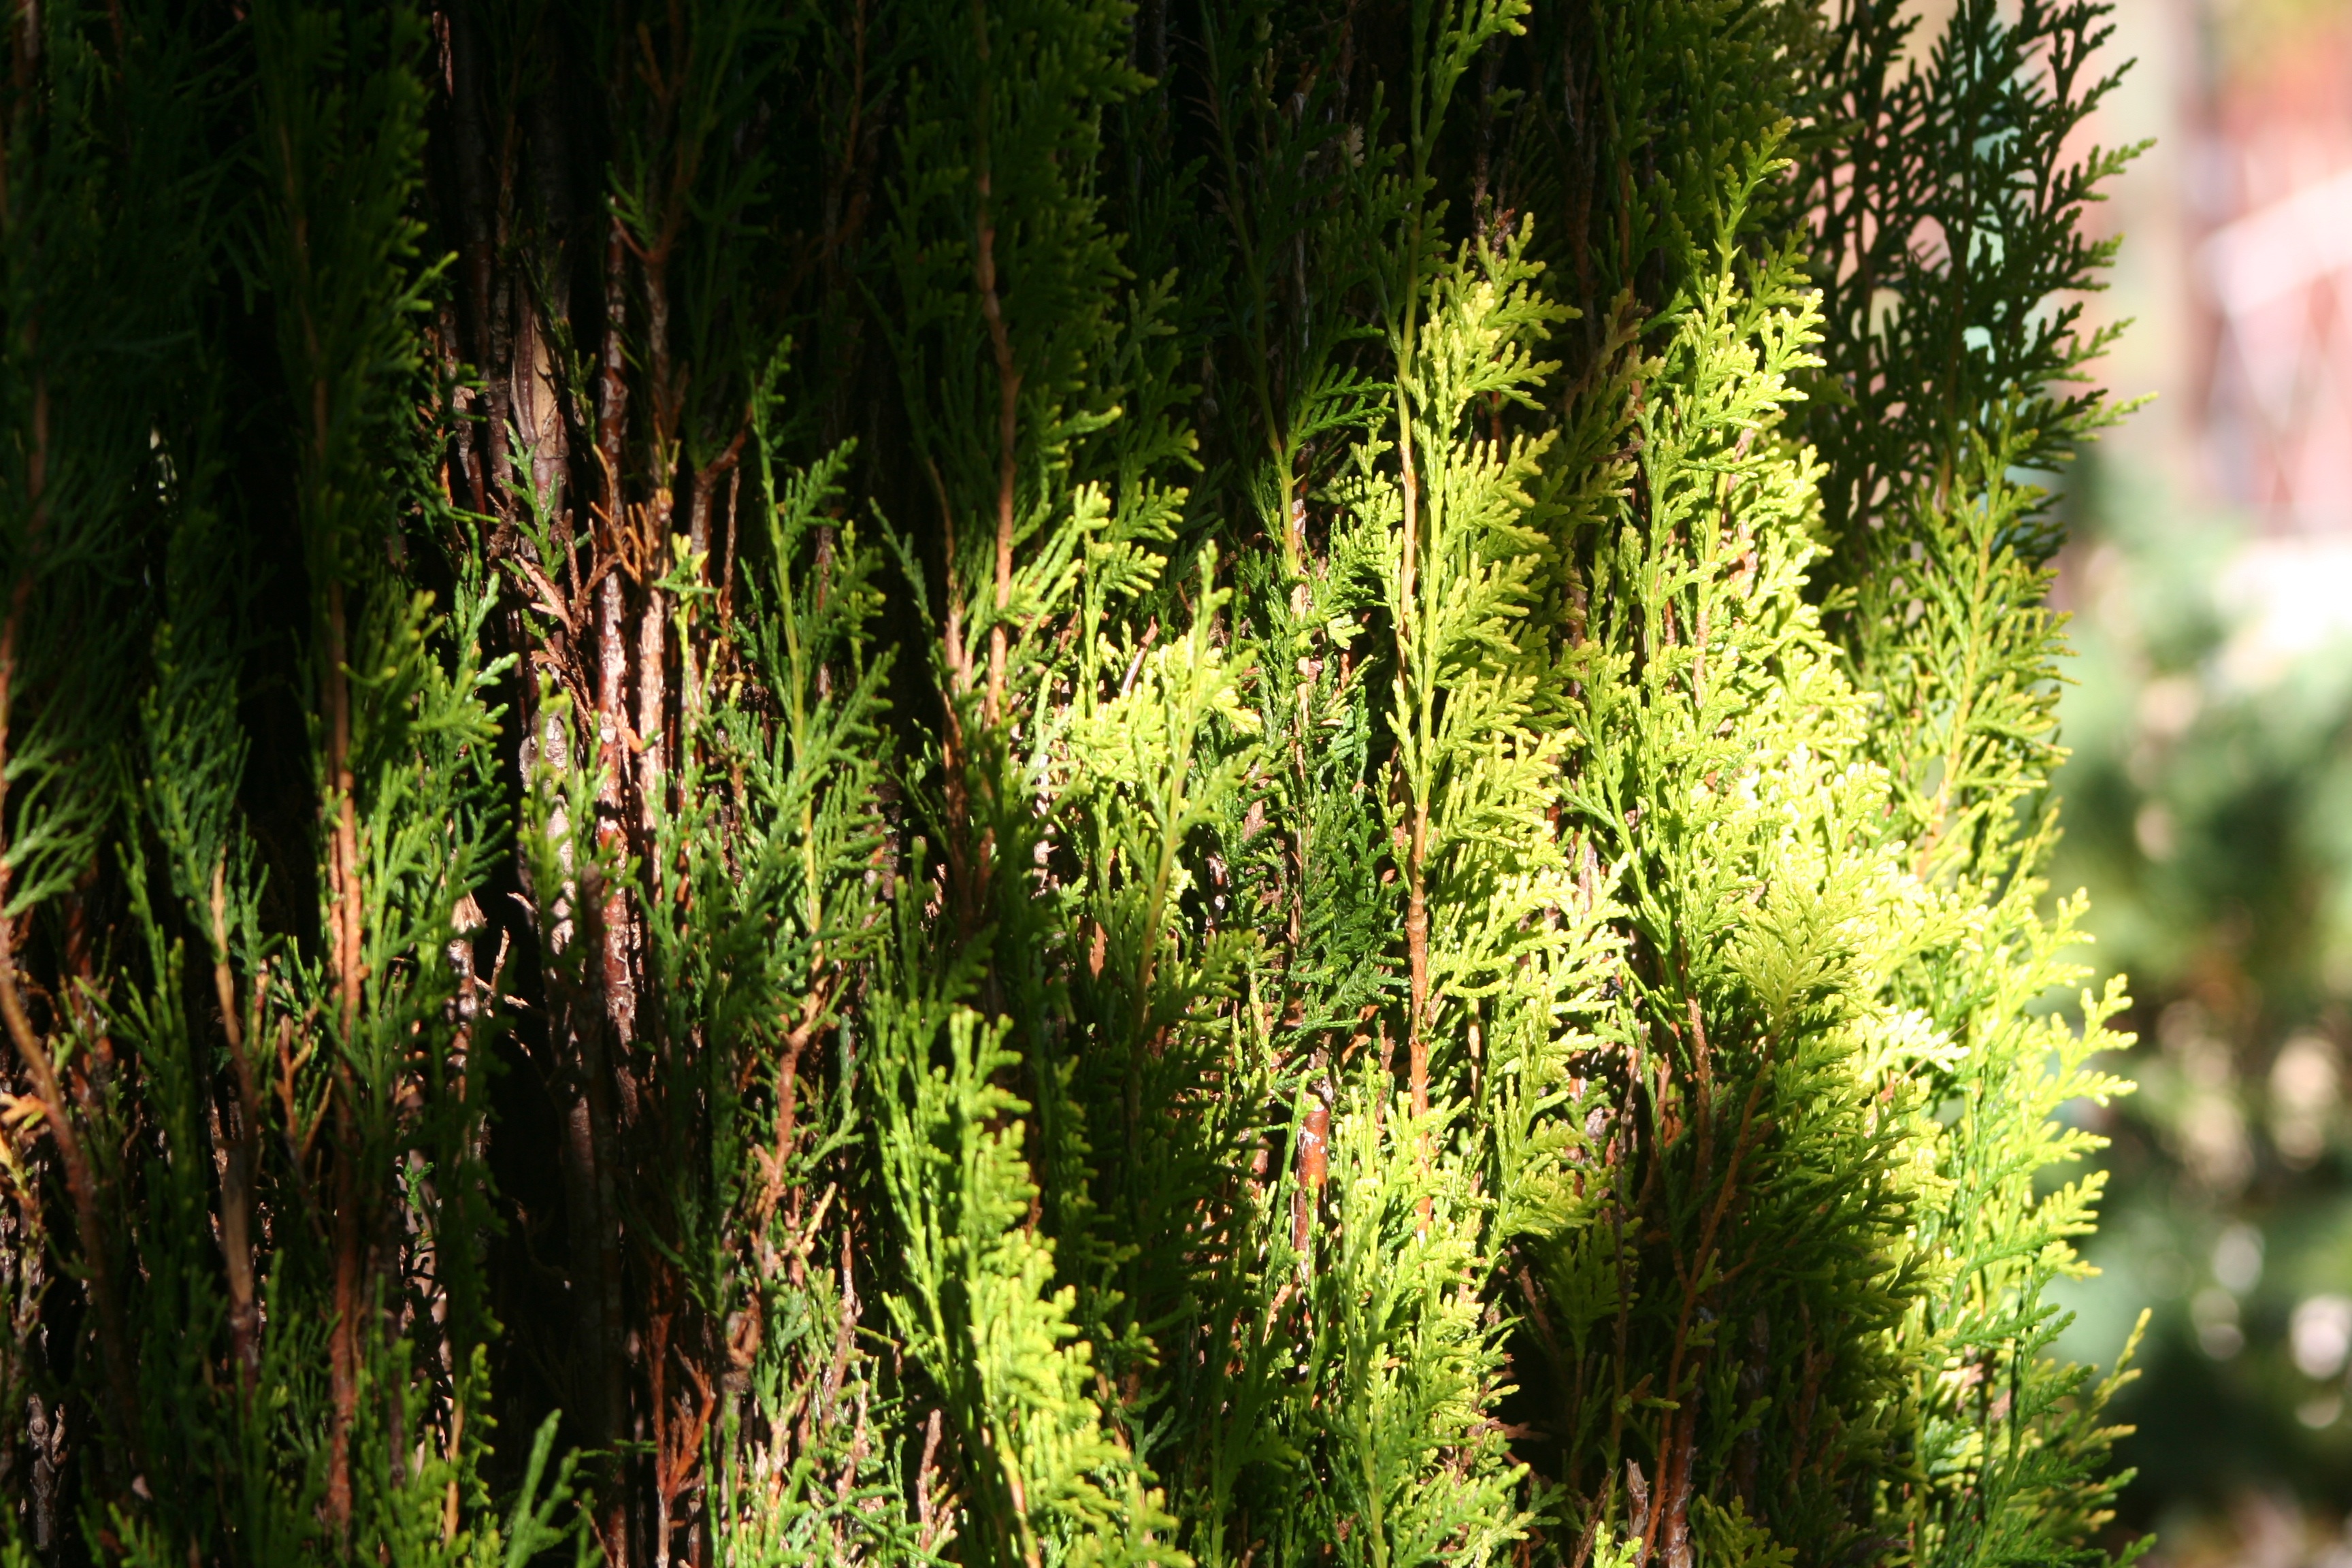
tree, nature, forest, plant, leaf, flower, moss, foliage, green, jungle, evergreen, botany, garden, flora, fern, trees, leaves, spruce, vegetation, shrub, rainforest, woodland, green color, larch, ecosystem, biome, grass family, woody plant, temperate coniferous forest, land plant, ferns and horsetails, tuia